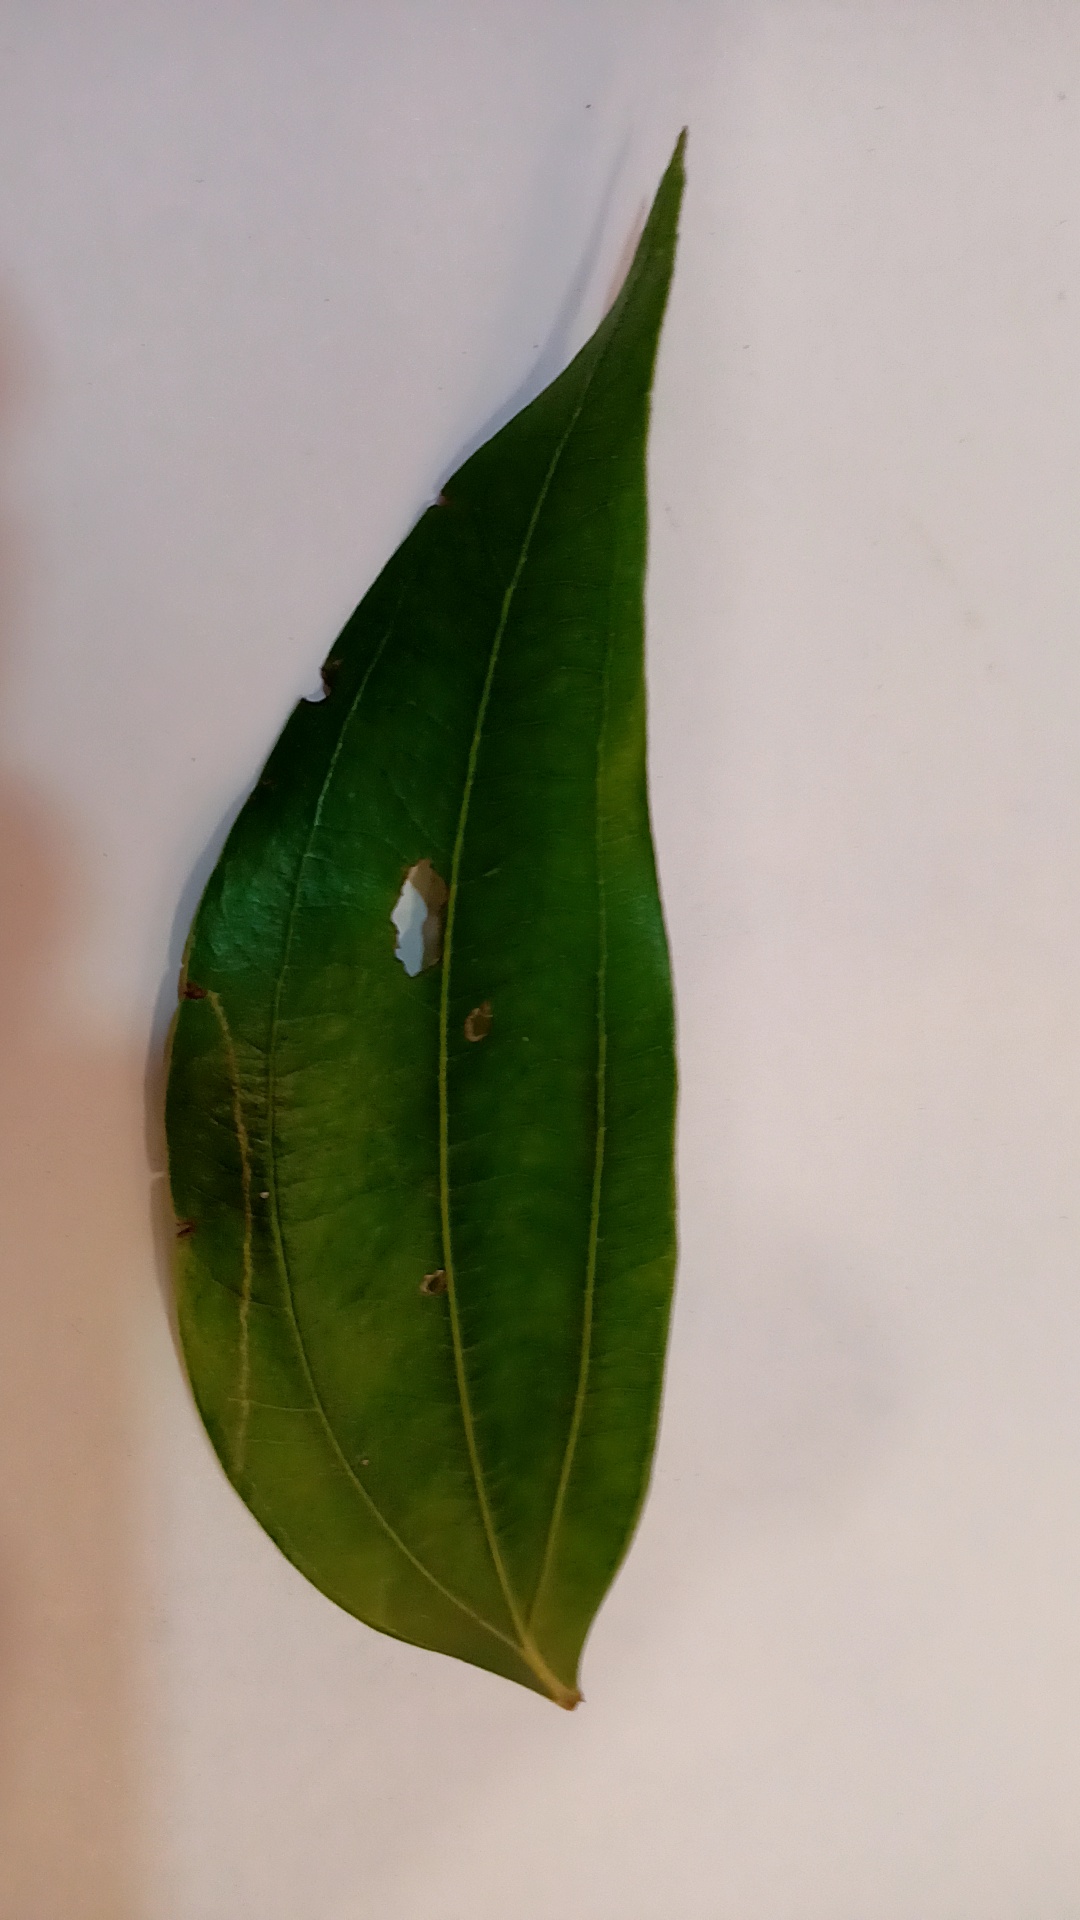
Label: Disease